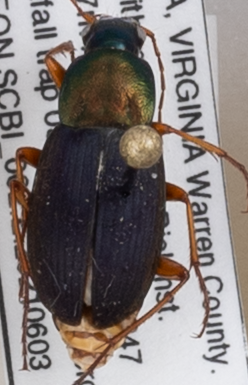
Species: Chlaenius emarginatus
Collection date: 2021-06-03
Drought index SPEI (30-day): -1.532
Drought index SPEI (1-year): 0.072
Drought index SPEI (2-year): -0.24